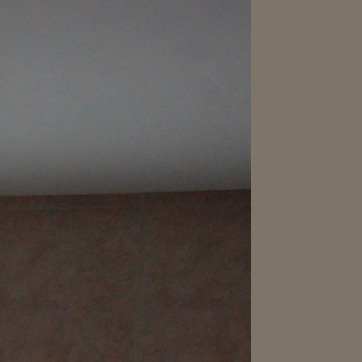
Material: painted